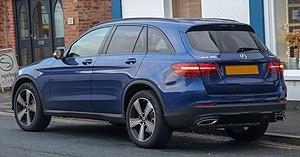
Le Mercedes-Benz Type 253 est un SUV familial fabriqué par Mercedes-Benz à partir de septembre 2015 et est actuellement encore en production. Le 253 fait partie de la Classe GLC.